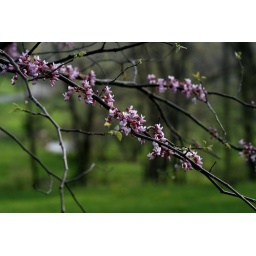
This red bud tree was planted to honor my mom, who was a special person. She died in 1998.